Cultural depictions of Augustus

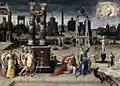
"Augustus and the Sibyl", by Antoine Caron, Louvre

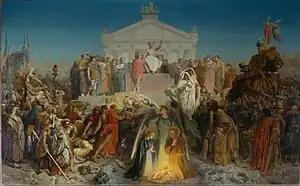
"The Age of Augustus, the Birth of Christ", c. 1852–1854, Musée de Picardie

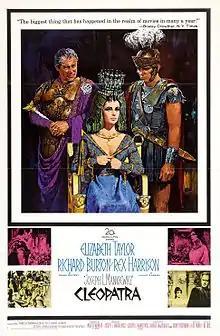
Original theatrical release poster of the 1963 film "Cleopatra"

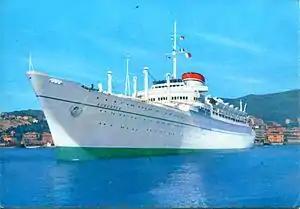
Postcard of the MS "Augustus" (1950)

The Romans celebrated Augustus on a variety of honorific monuments; he was also worshipped as a divine or semi-divine figure in temples in many parts of the Roman Empire.